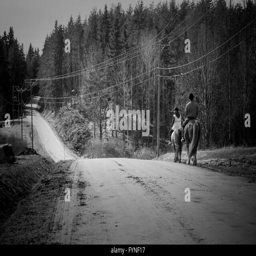
riders in a road little used in countryside